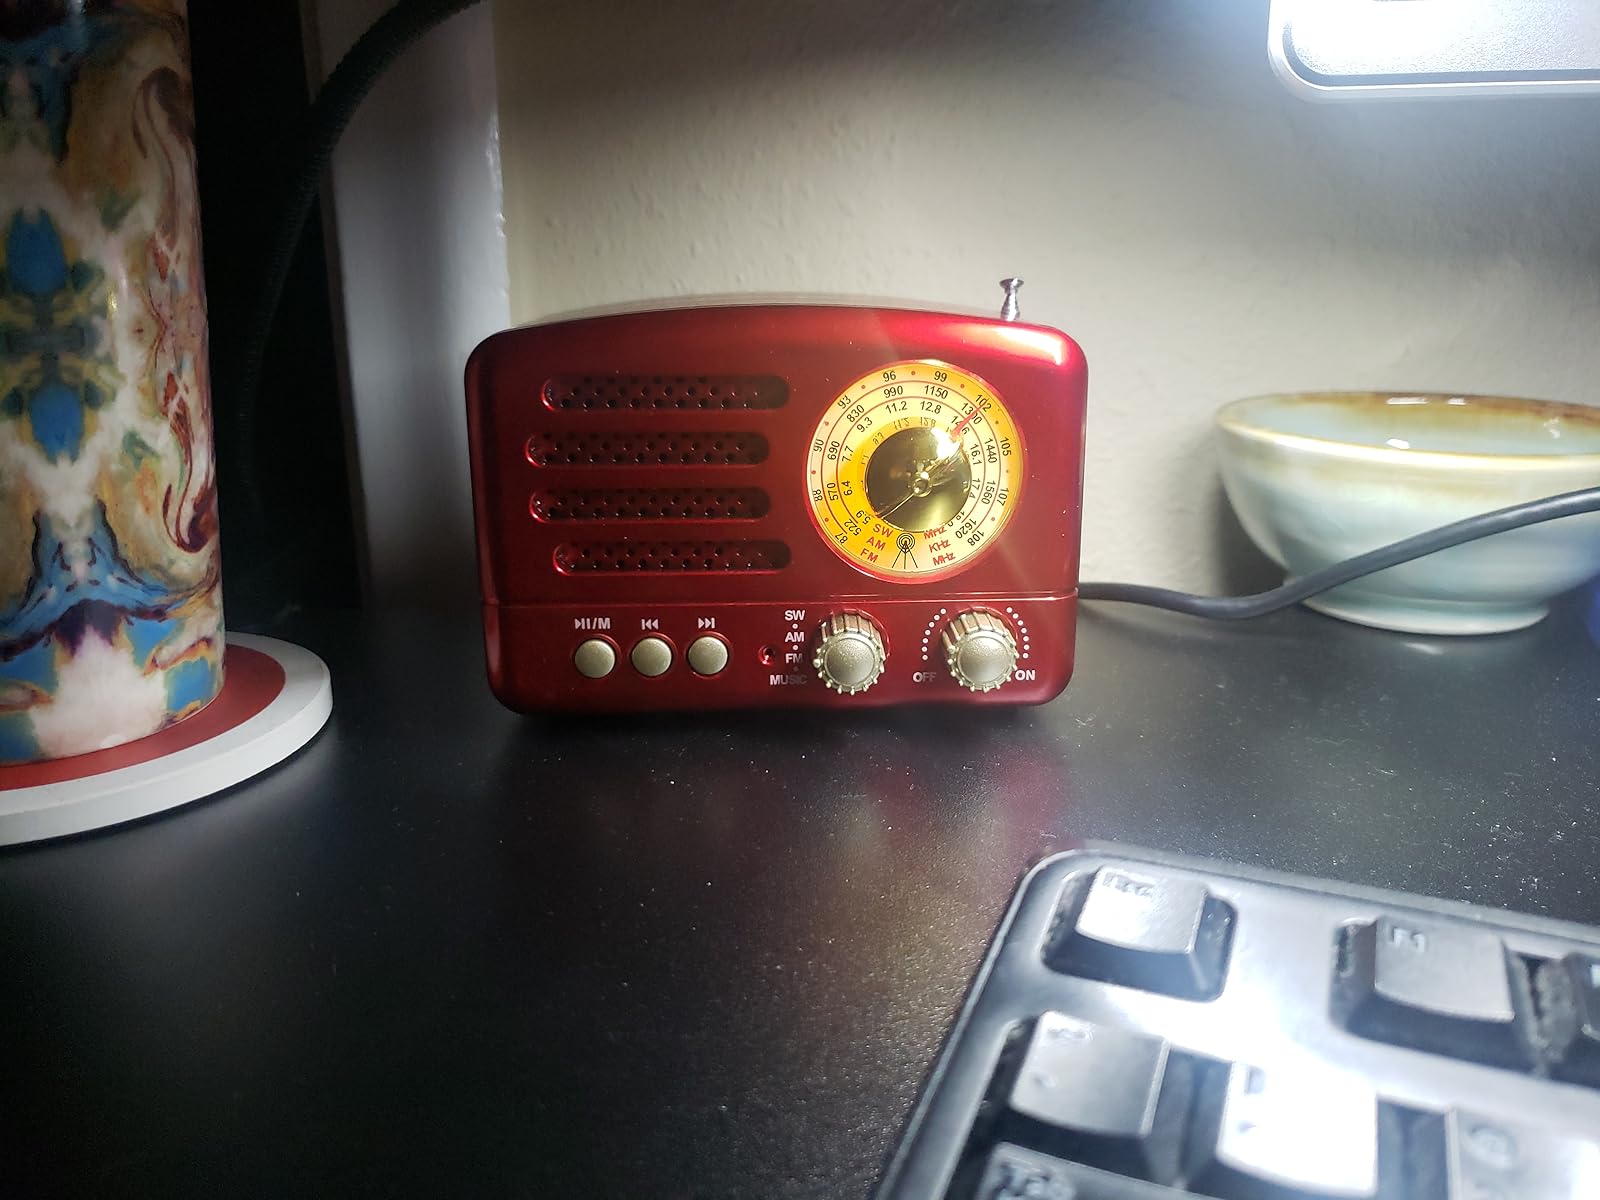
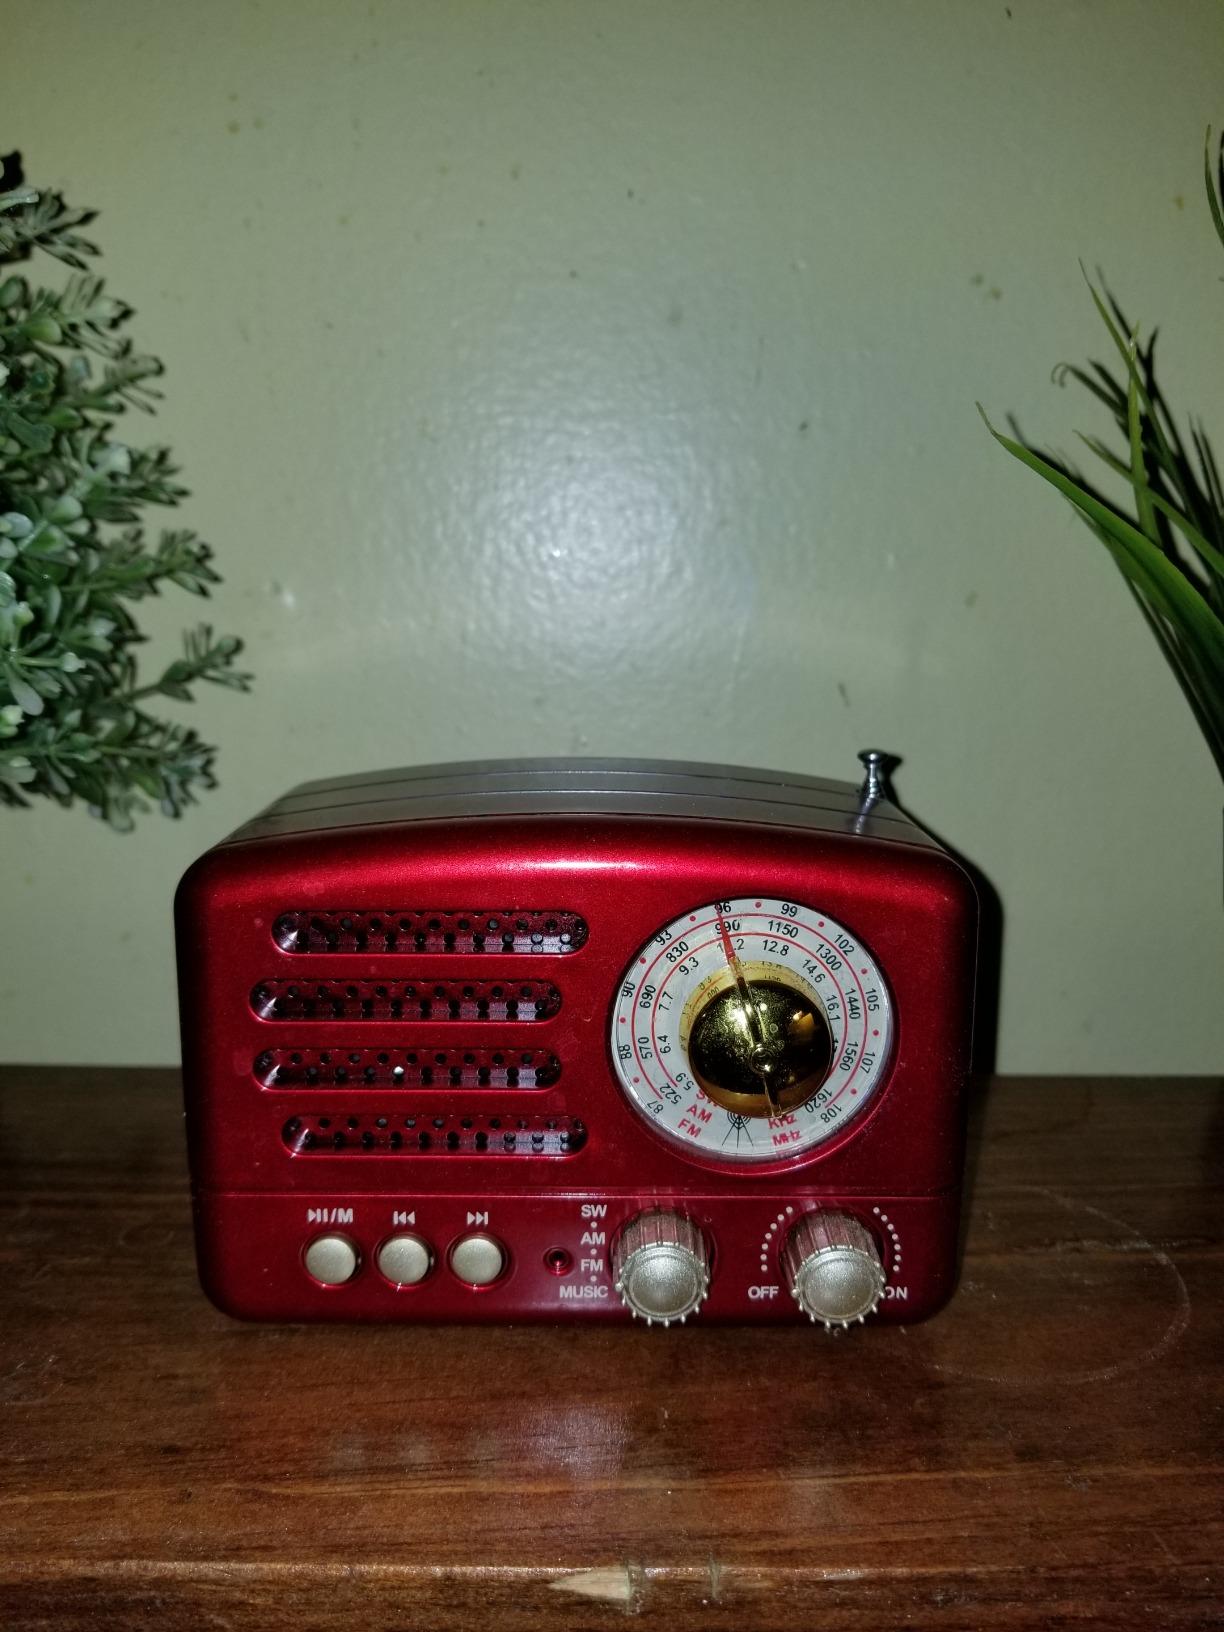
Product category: radio
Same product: yes